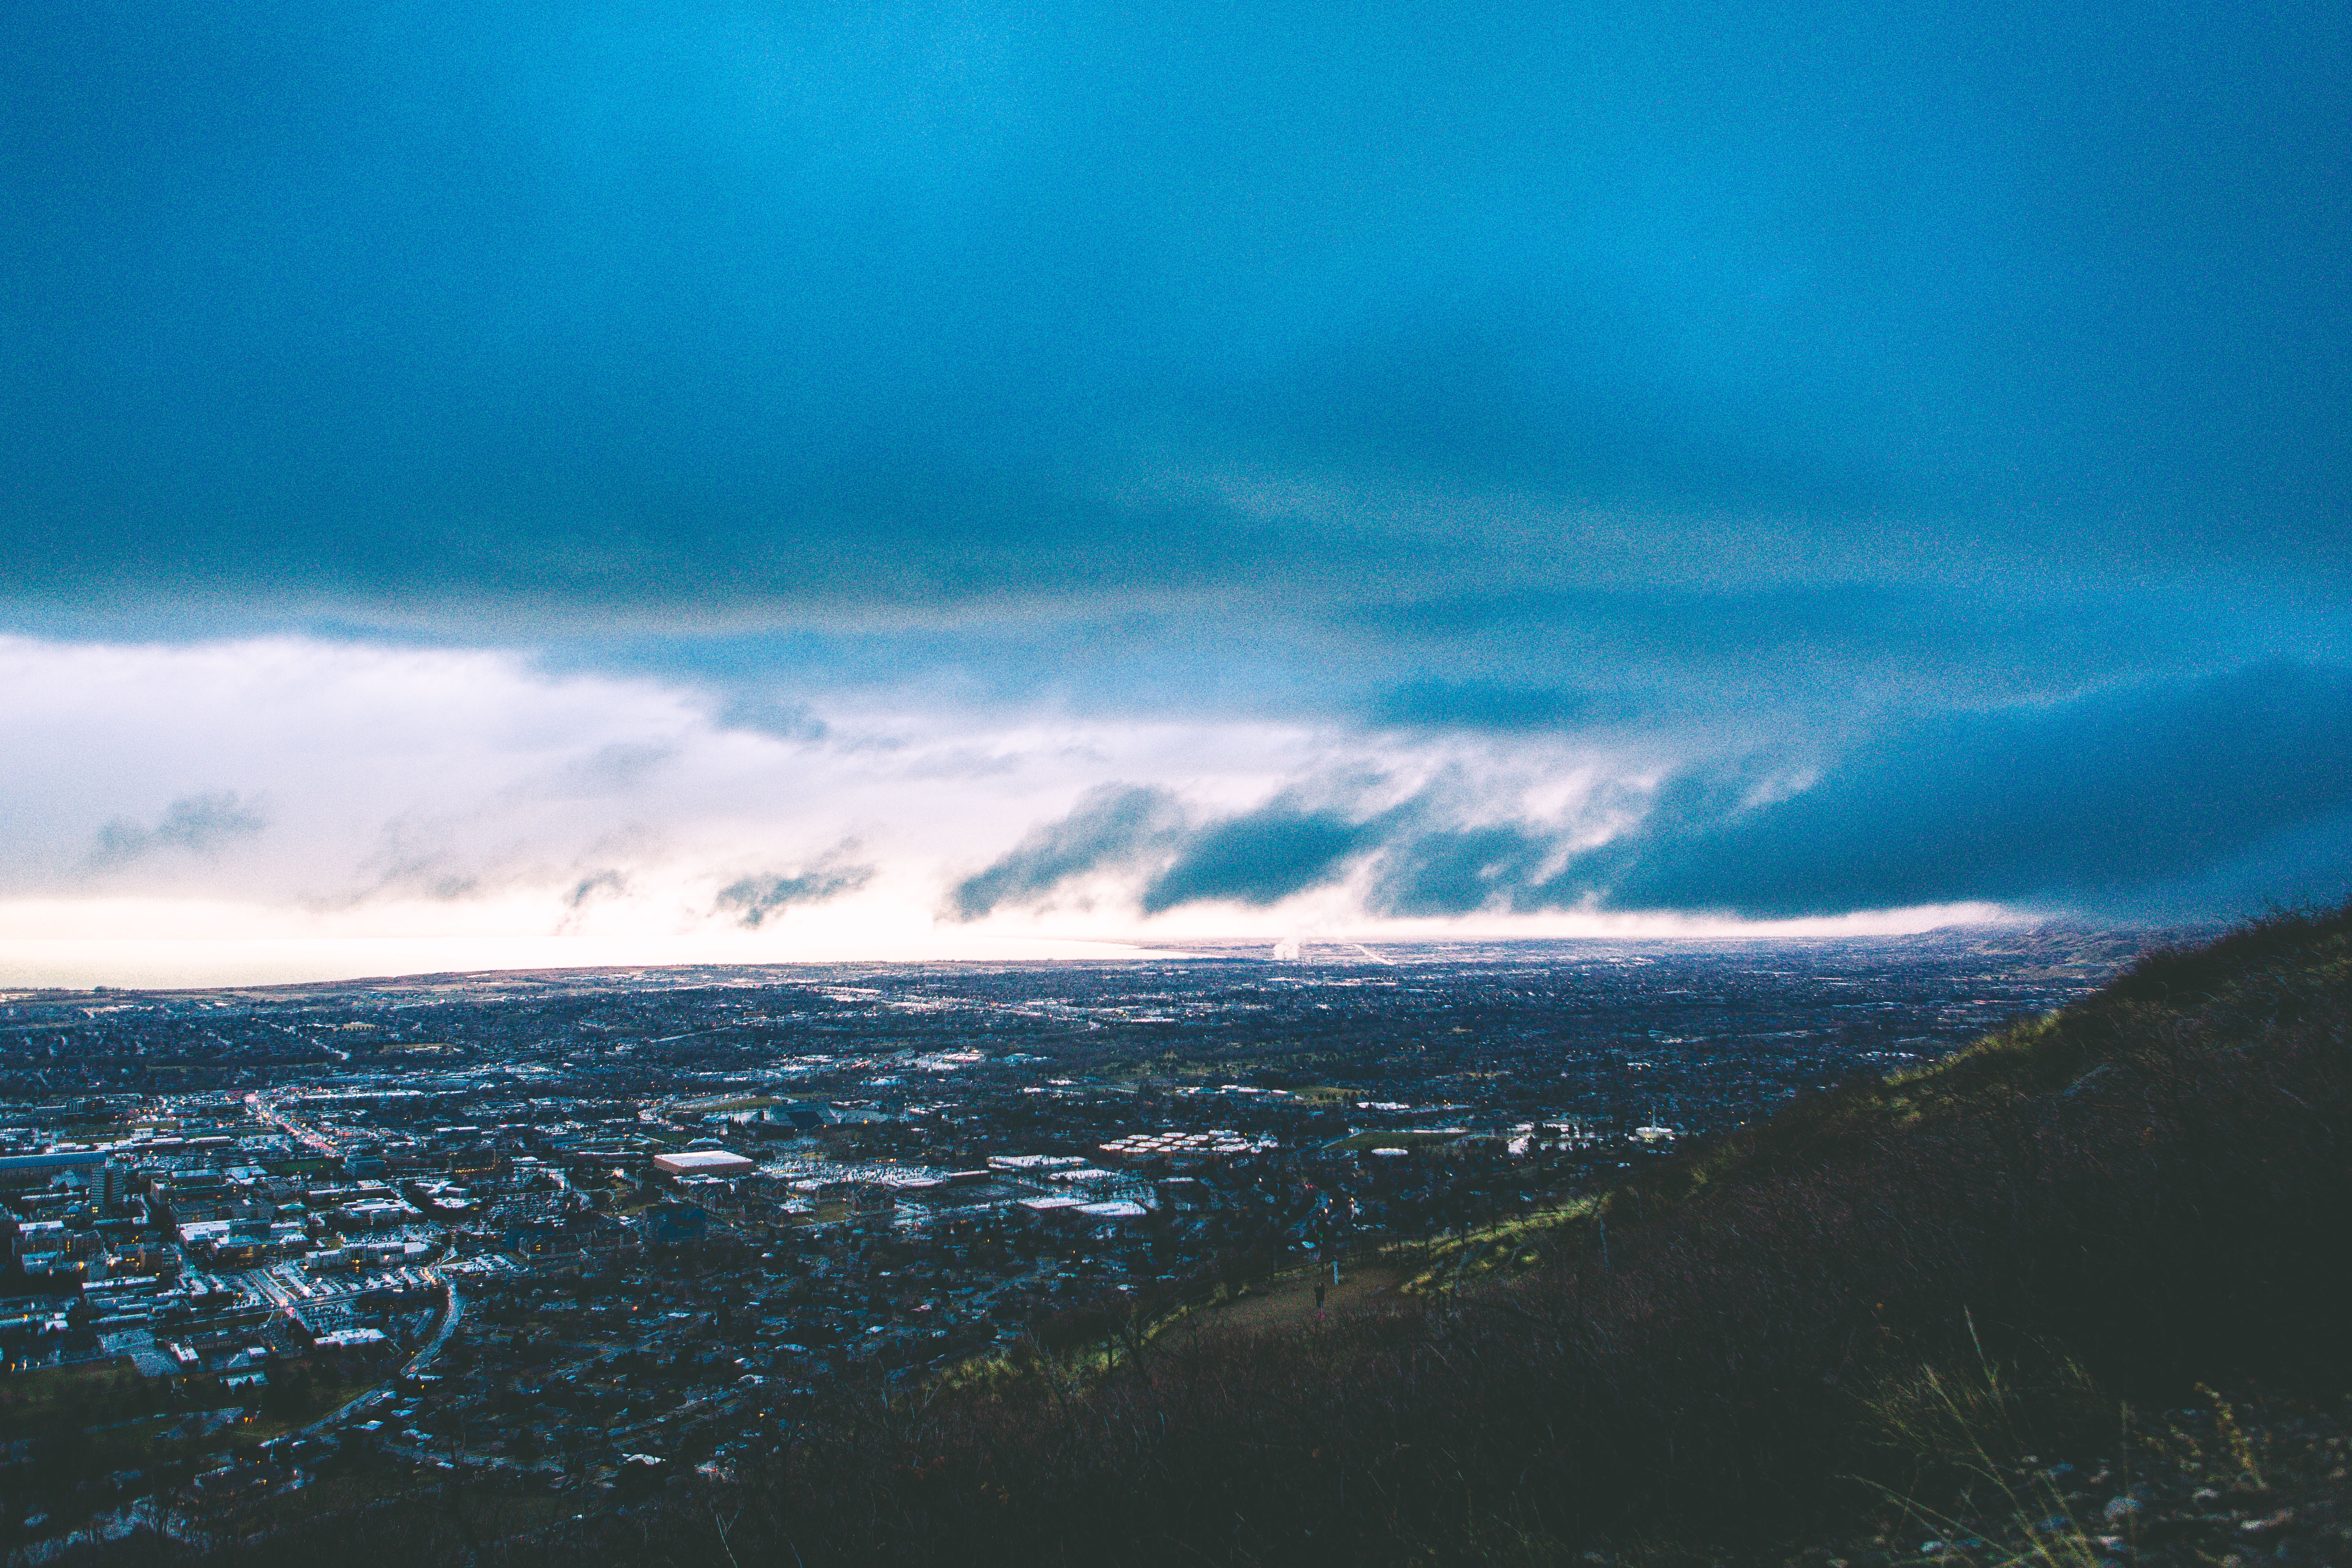
sea, coast, ocean, horizon, mountain, cloud, sky, sunlight, morning, wave, dawn, atmosphere, dusk, reflection, weather, bay, atmospheric phenomenon, atmosphere of earth, wind wave